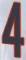
Number: 4